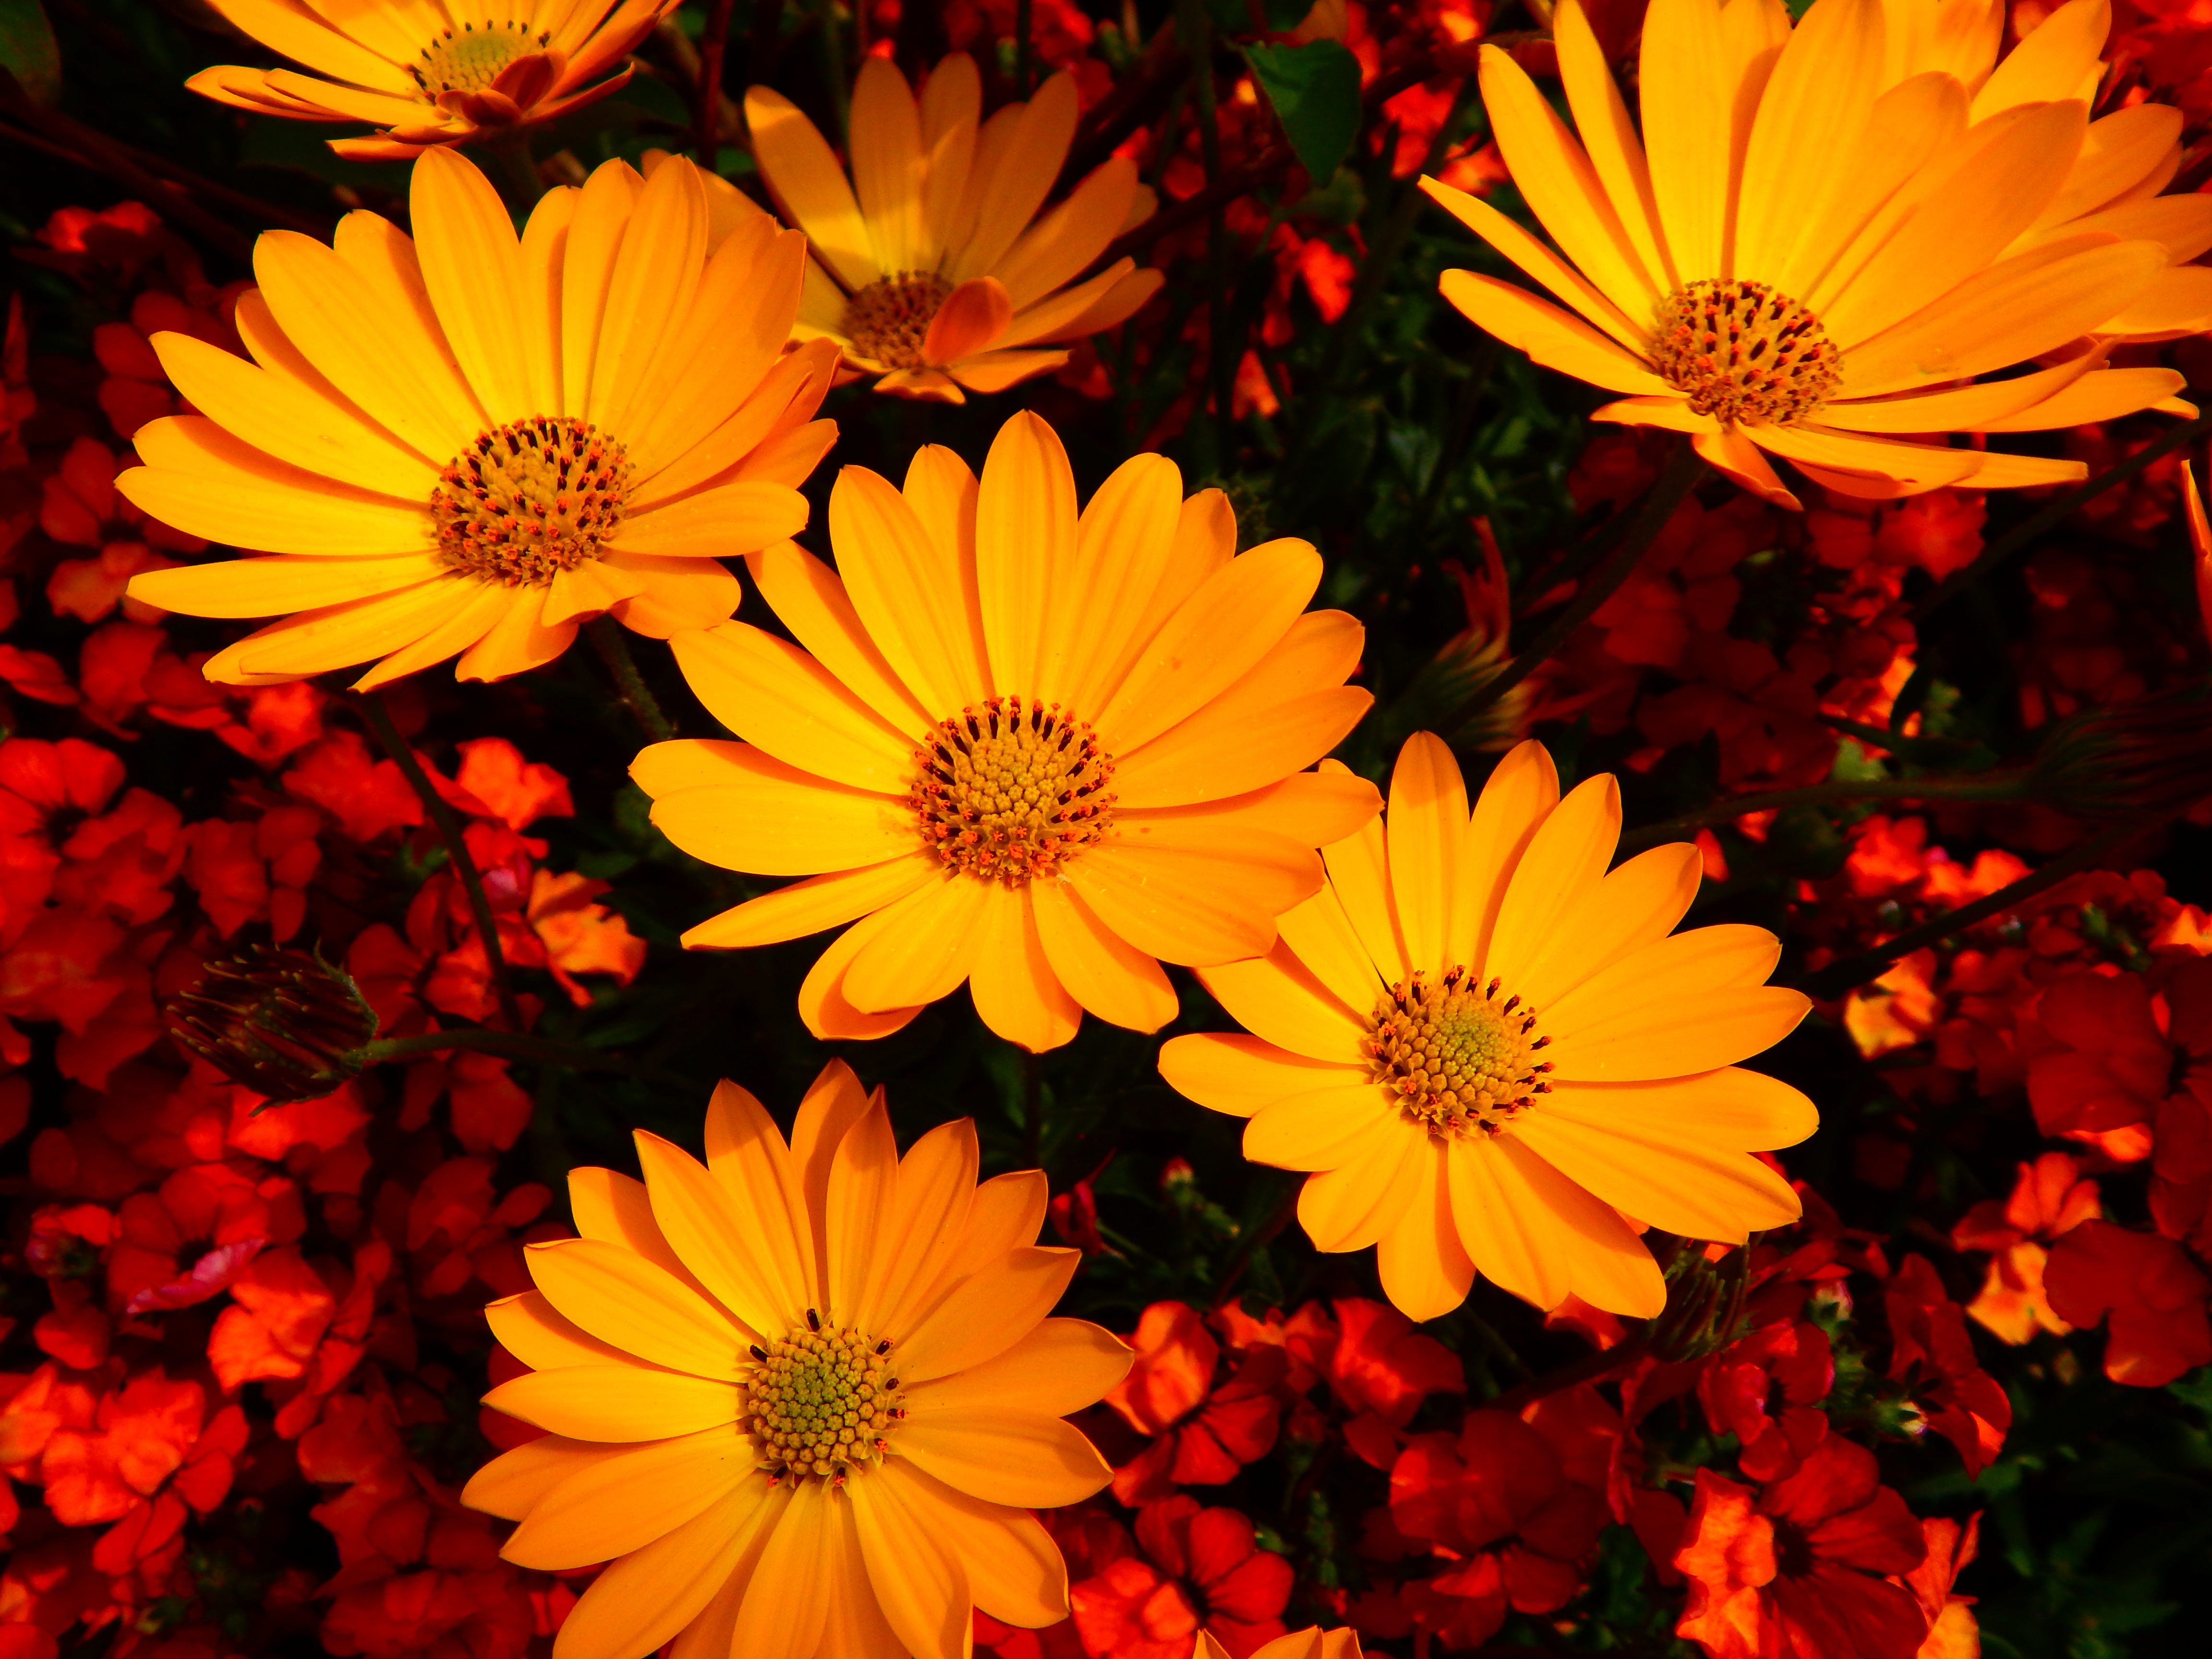
nature, plant, sunlight, leaf, flower, petal, daisy, herb, autumn, botany, yellow, flora, yellow flower, wildflower, flowers, marigold, macro photography, summer flowers, flowering plant, daisy family, calendula, annual plant, land plant, chrysanths